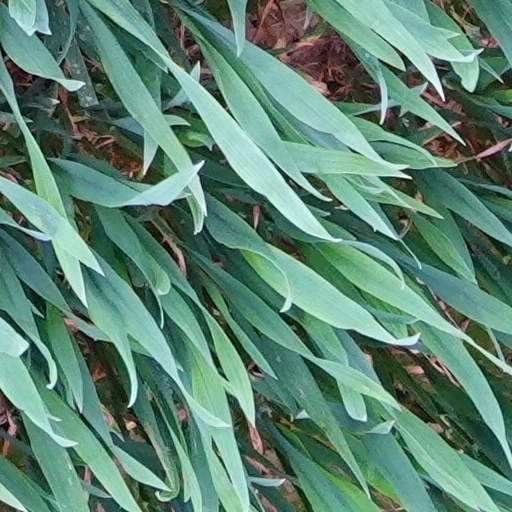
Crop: wheat